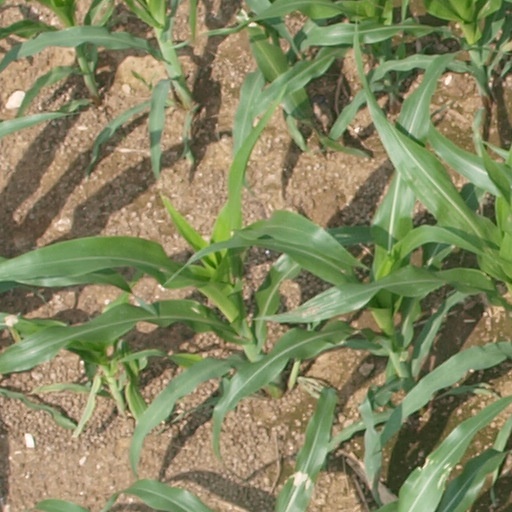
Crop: maize; corn